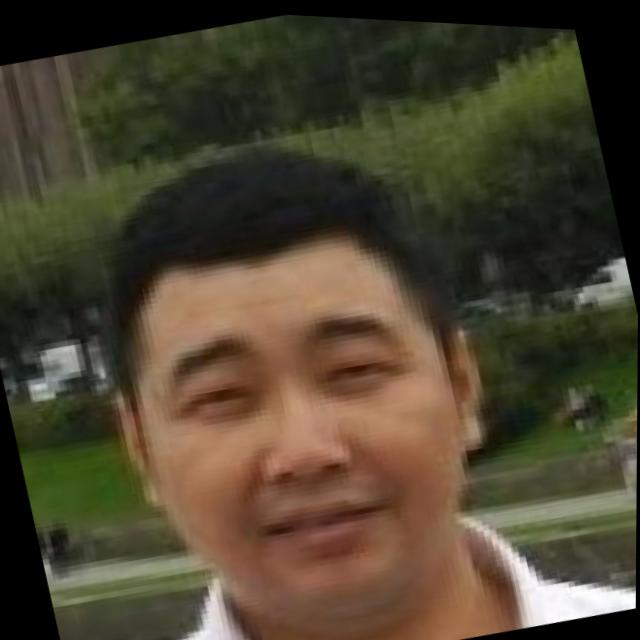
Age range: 21-44